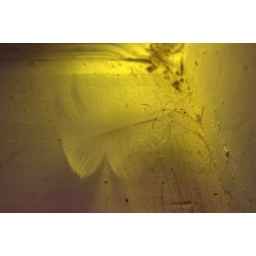
Wall detail in Makara church, the yellow shade coming from the light through a stained glass window